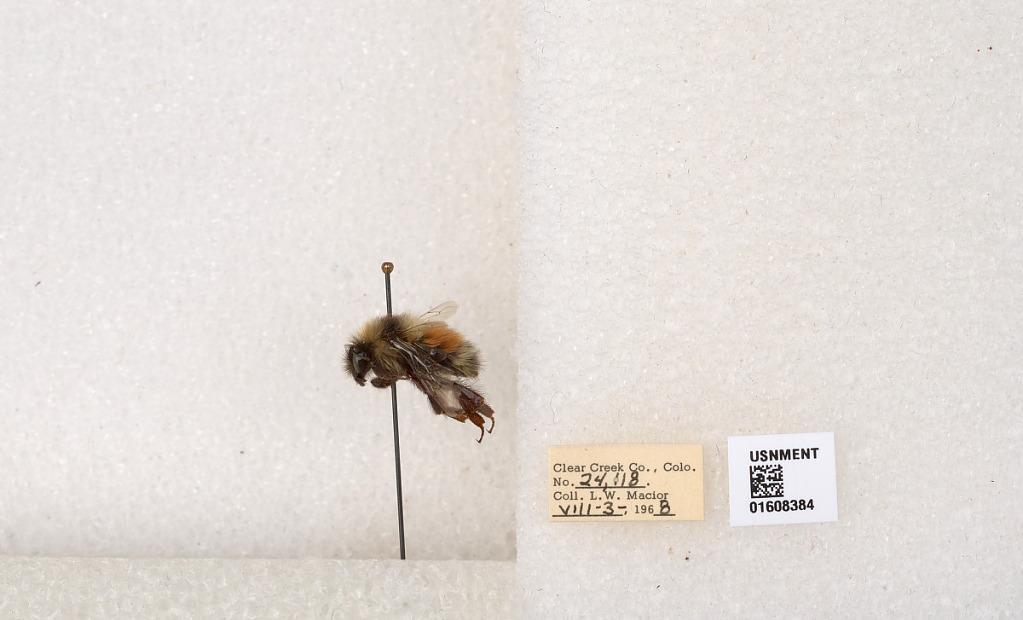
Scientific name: Bombus (Pyrobombus) sylvicola Kirby
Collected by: L. Macior
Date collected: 1968-8-3
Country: United States
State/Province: Colorado
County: Clear Creek
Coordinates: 39.6891, -105.644